François Baucher

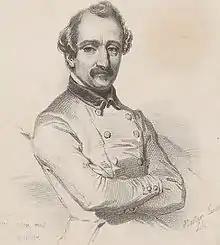
François Baucher

"A "baucher" is also a type of bit, named after the man."